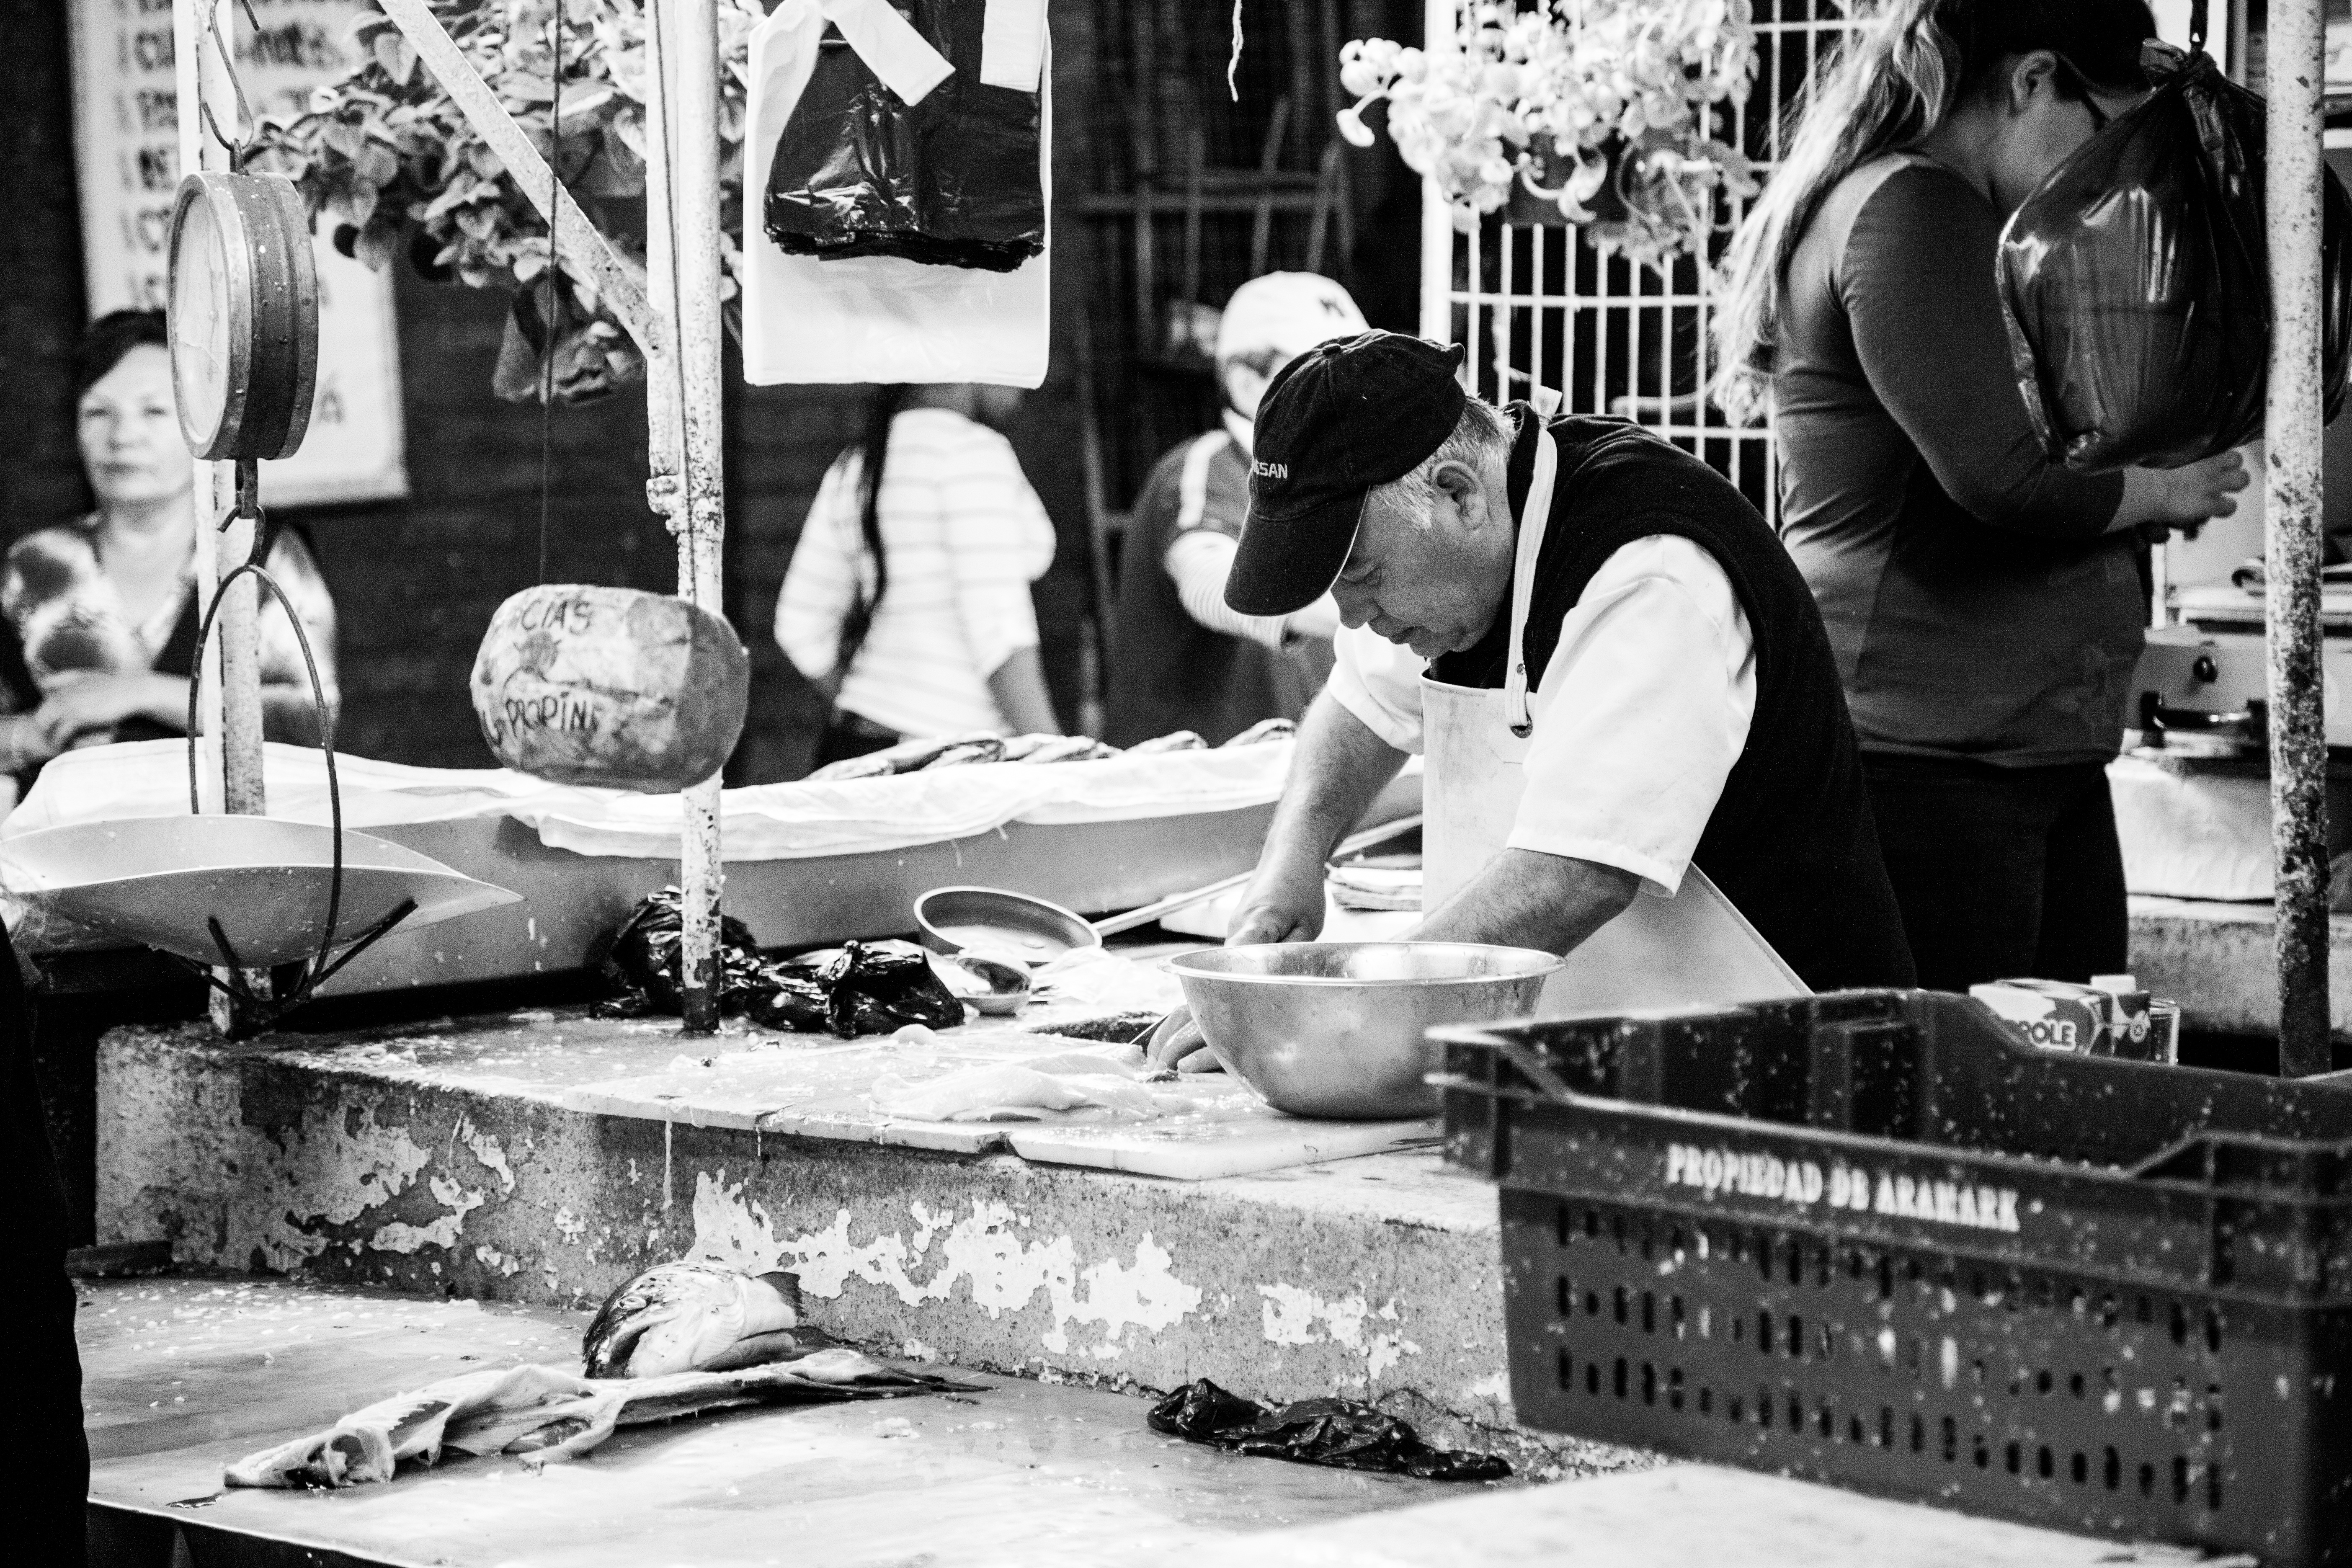
black and white, road, white, street, photography, fishing, market, black, monochrome, fish, black white, chile, market stall, fish market, spain, crabs, photograph, exotic, frisch, sell, angler, mussels, cancer, fischer, traditionally, sea animals, shopping market, market shopping, monochrome photography